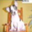
Label: dog